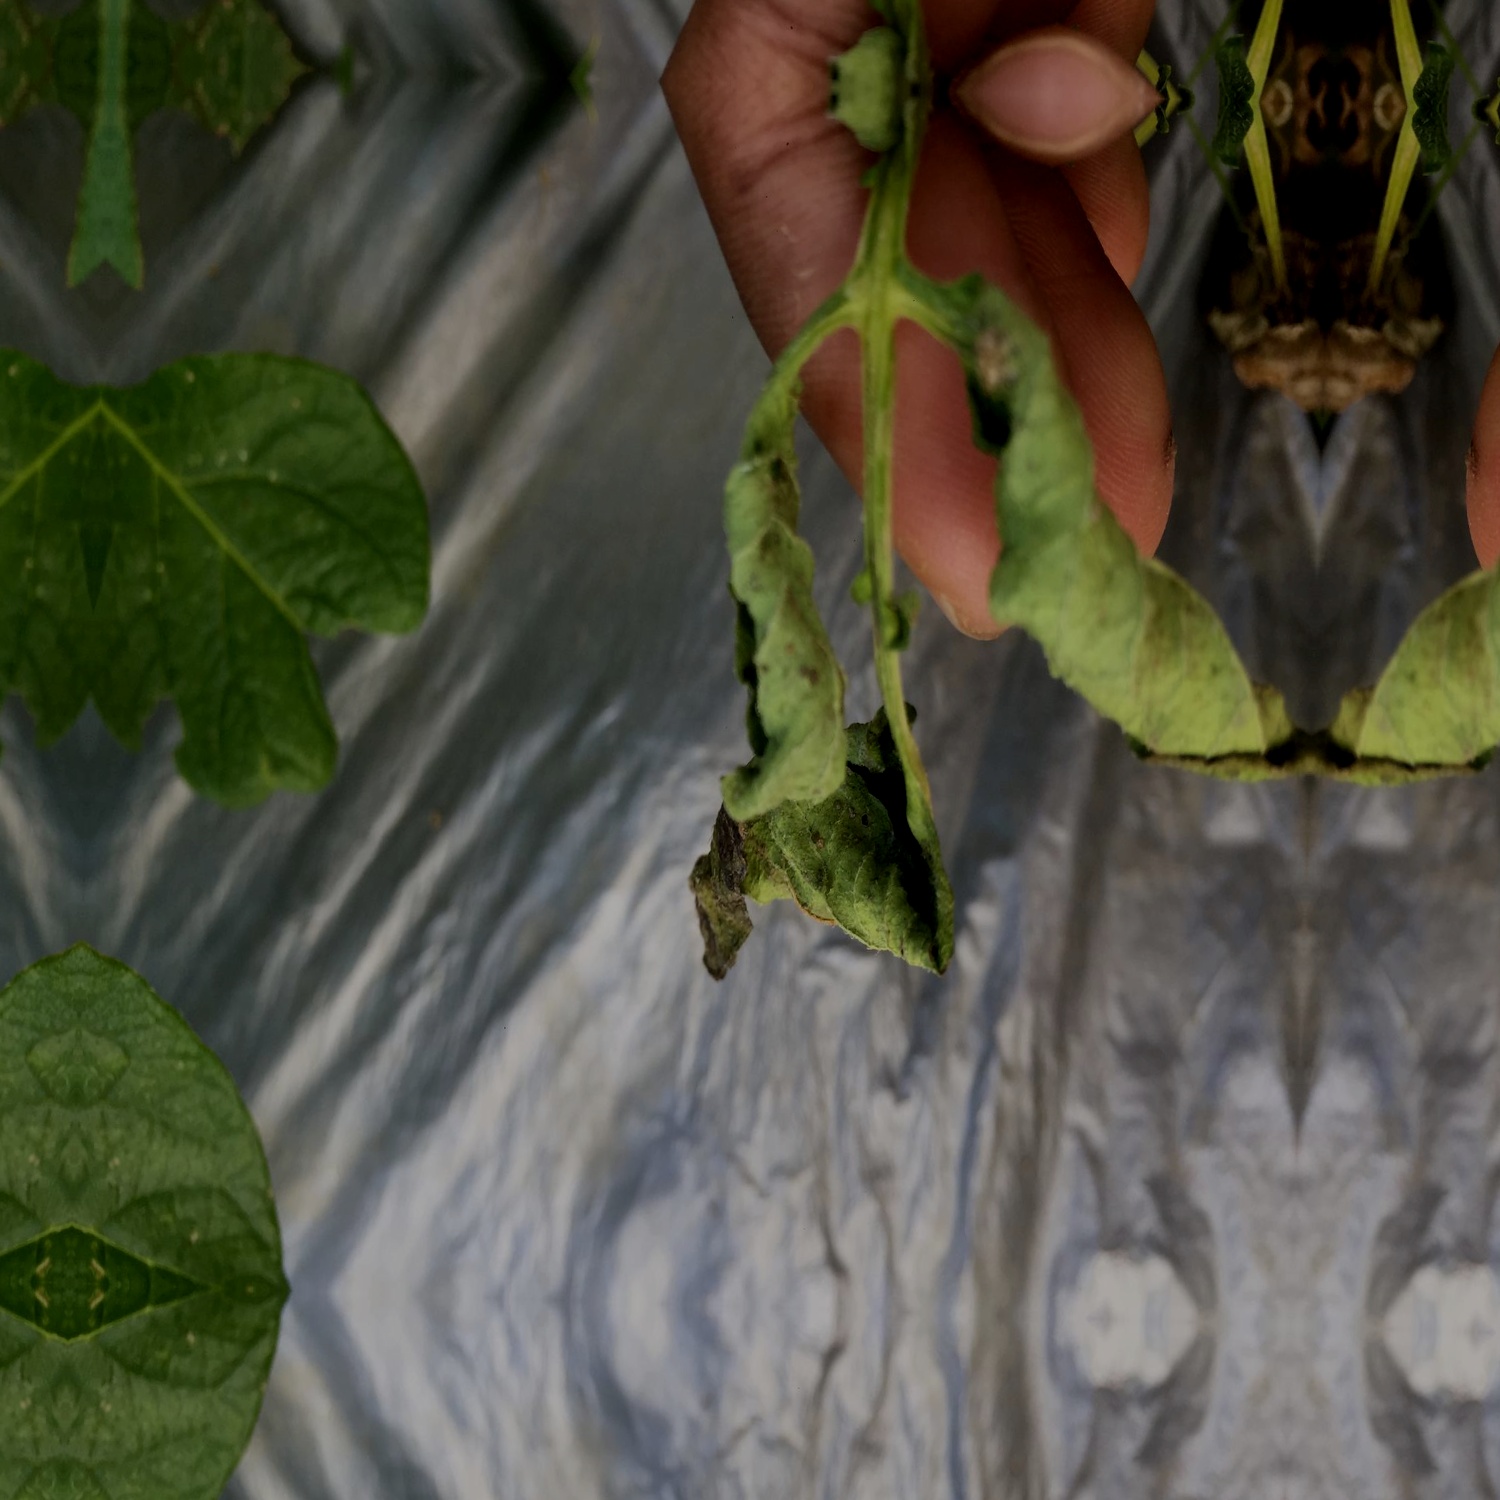
Etiqueta: Pudricion_Parda